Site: brandenburg
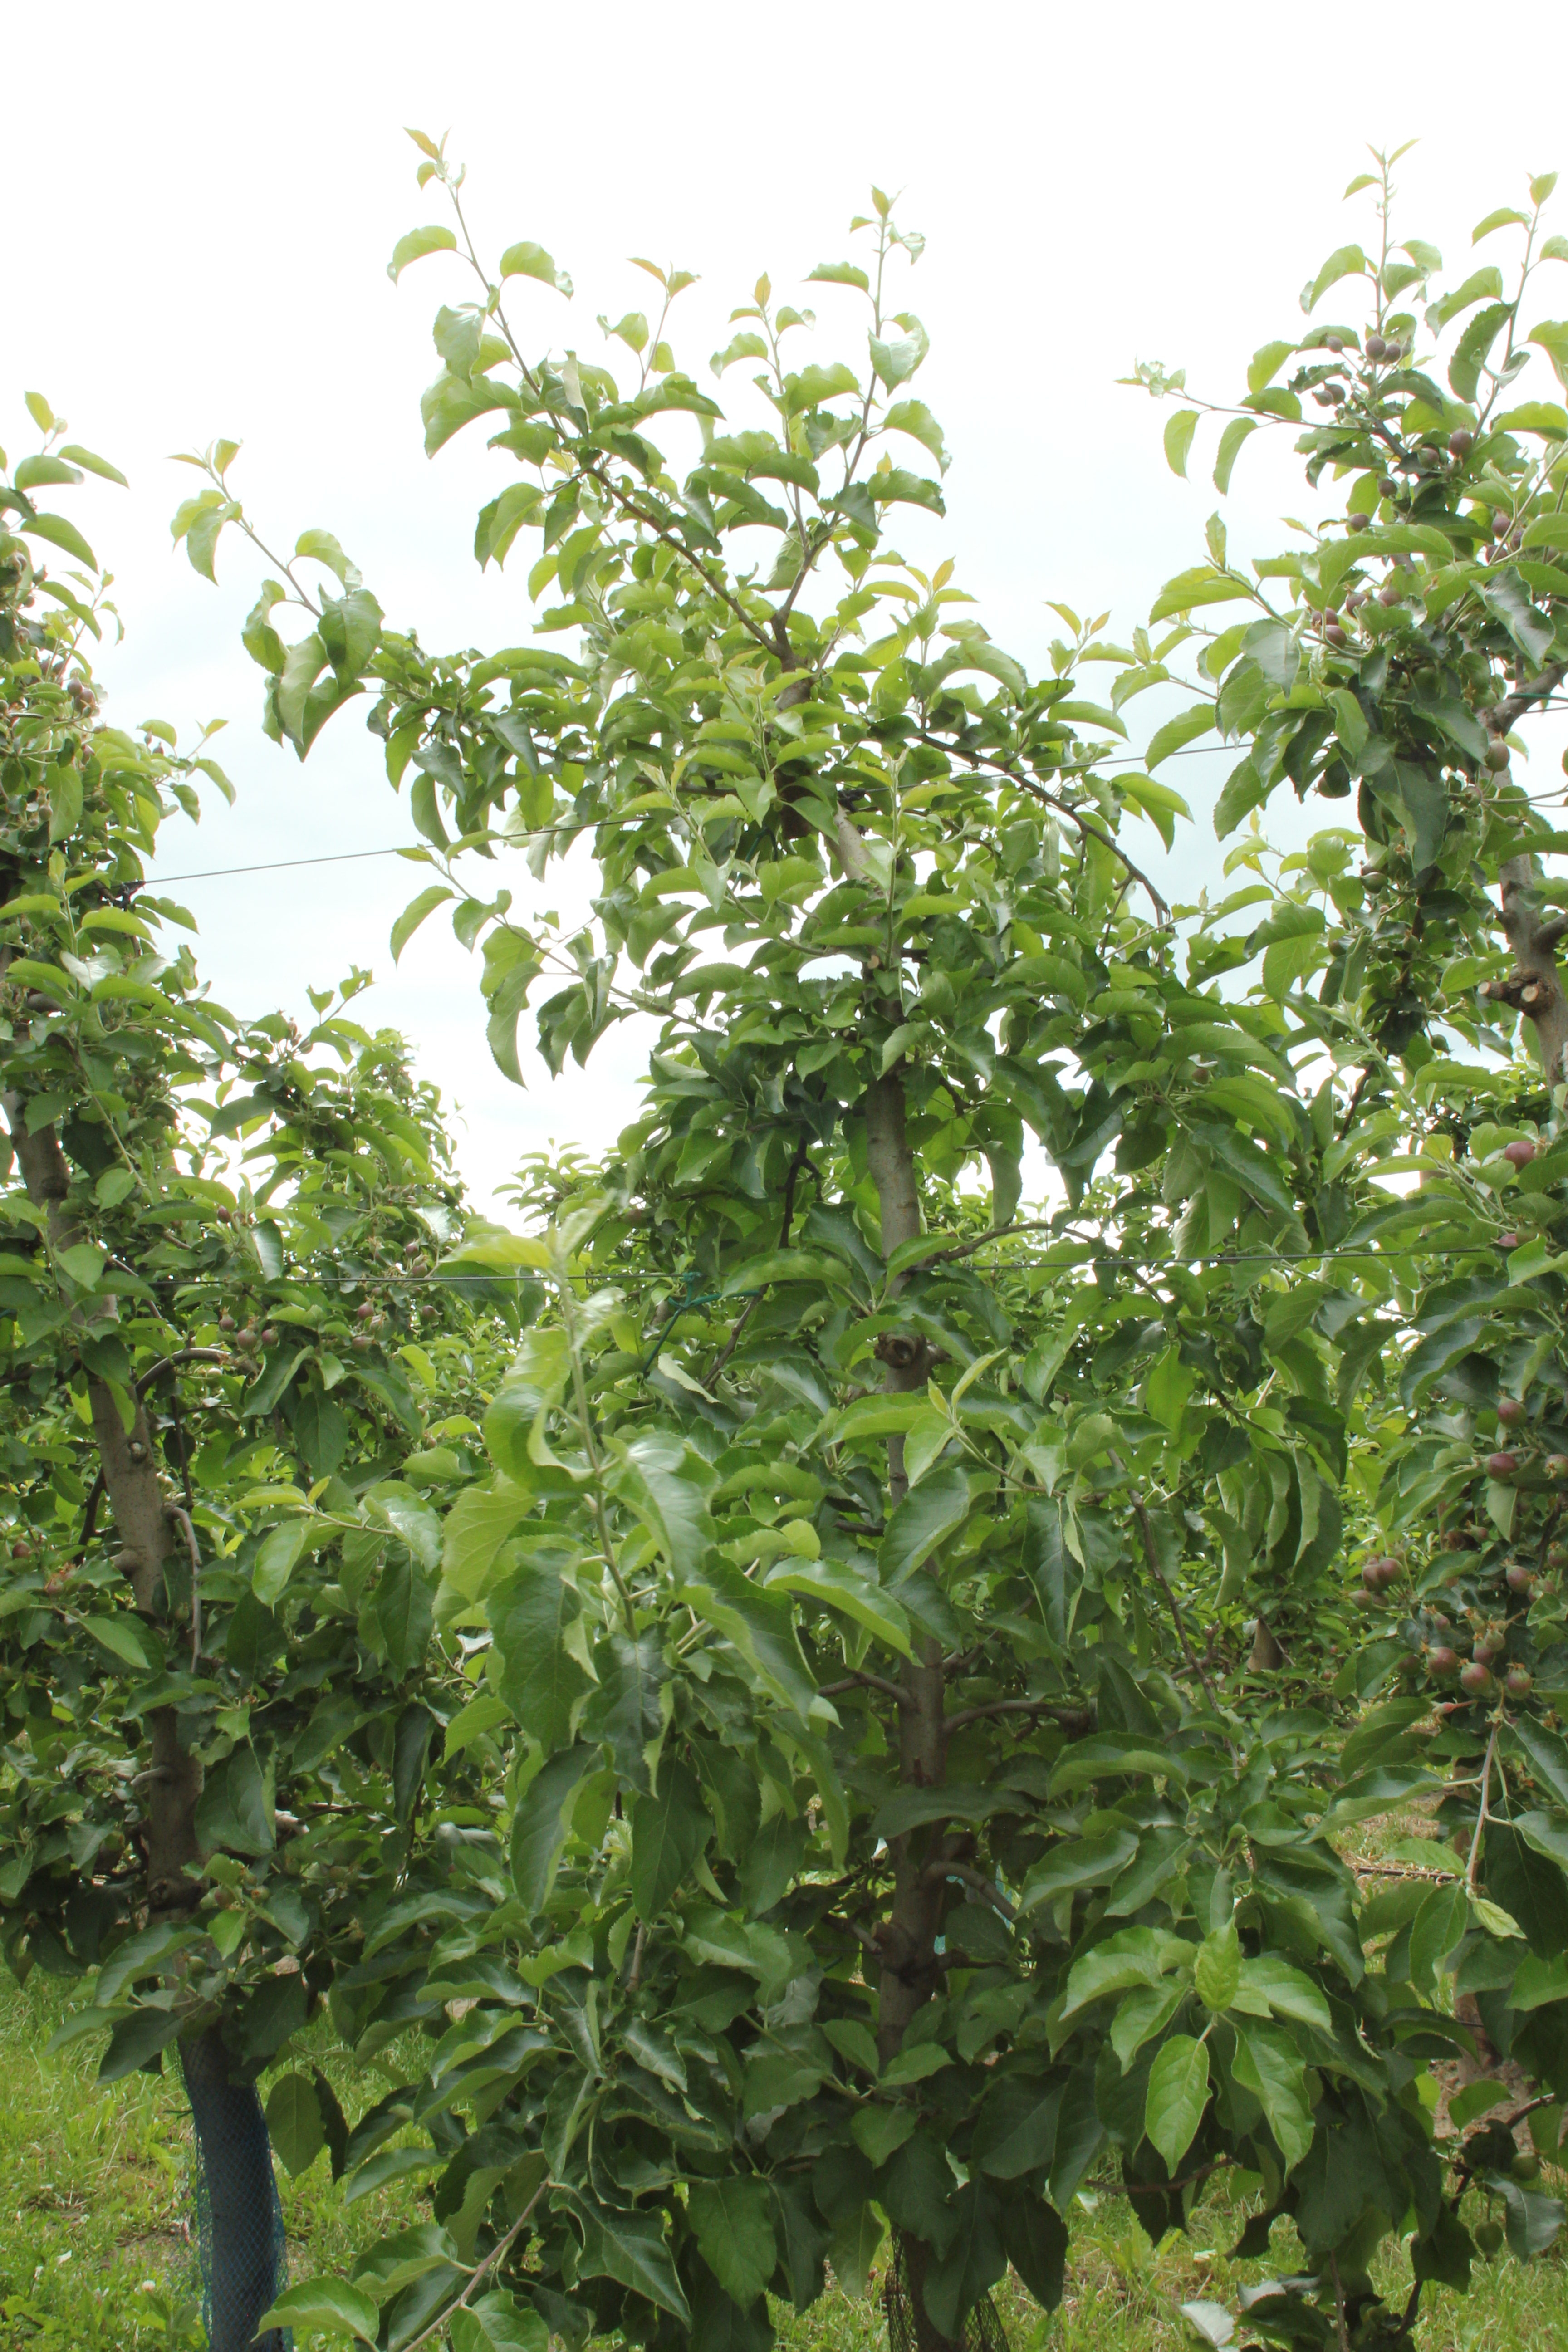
Growth stage (BBCH 72): Development of fruit